Austin Rivers

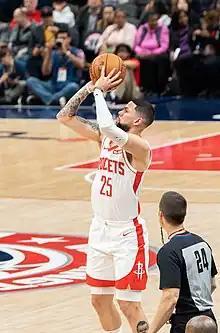
Austin Rivers shooting

On December 24, 2018, Rivers signed with the Houston Rockets. On January 5, 2019, he scored a season-high 21 points in a 110–101 loss to the Portland Trail Blazers. On April 7, in a 149–113 blowout win against the Phoenix Suns, Rivers made the 27th three-pointer of the game with 1:09 left on the clock in the fourth quarter, beating the Rockets' own previous record of most made threes by one team in a game (26). He appeared in 47 games while averaging 8.7 points, 2.3 assists and 1.9 rebounds in 28.6 minutes per game. The Rockets won 72% of their games after signing Rivers. He started 13 straight games as a Rocket from December 31 through January 25, averaging 11.6 points, 3.8 assists and 2.7 rebounds in 38.1 minutes per game. Houston was 15–5 when Rivers scored in double figures and 9–1 when he recorded at least four assists. He also had nearly as many steals (29) as turnovers (32) with the Rockets. On August 9, 2020, Rivers scored a career-high 41 points off the bench and the Rockets used a big third quarter to pull away and cruise to a 129–112 victory over the Sacramento Kings in the Orlando bubble. Rivers made six 3-pointers as Houston improved to 4–1 at Disney on a night the Rockets played a second straight game without Russell Westbrook, who had a bruised right quadriceps.